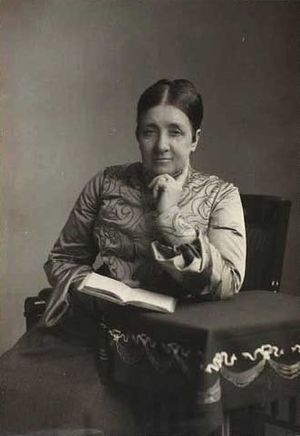
Astrid Stampe Feddersen
Astrid Stampe Feddersen, født baronesse Stampe var en dansk kvinderetsforkæmper, søster til bl.a. Rigmor Stampe Bendix.